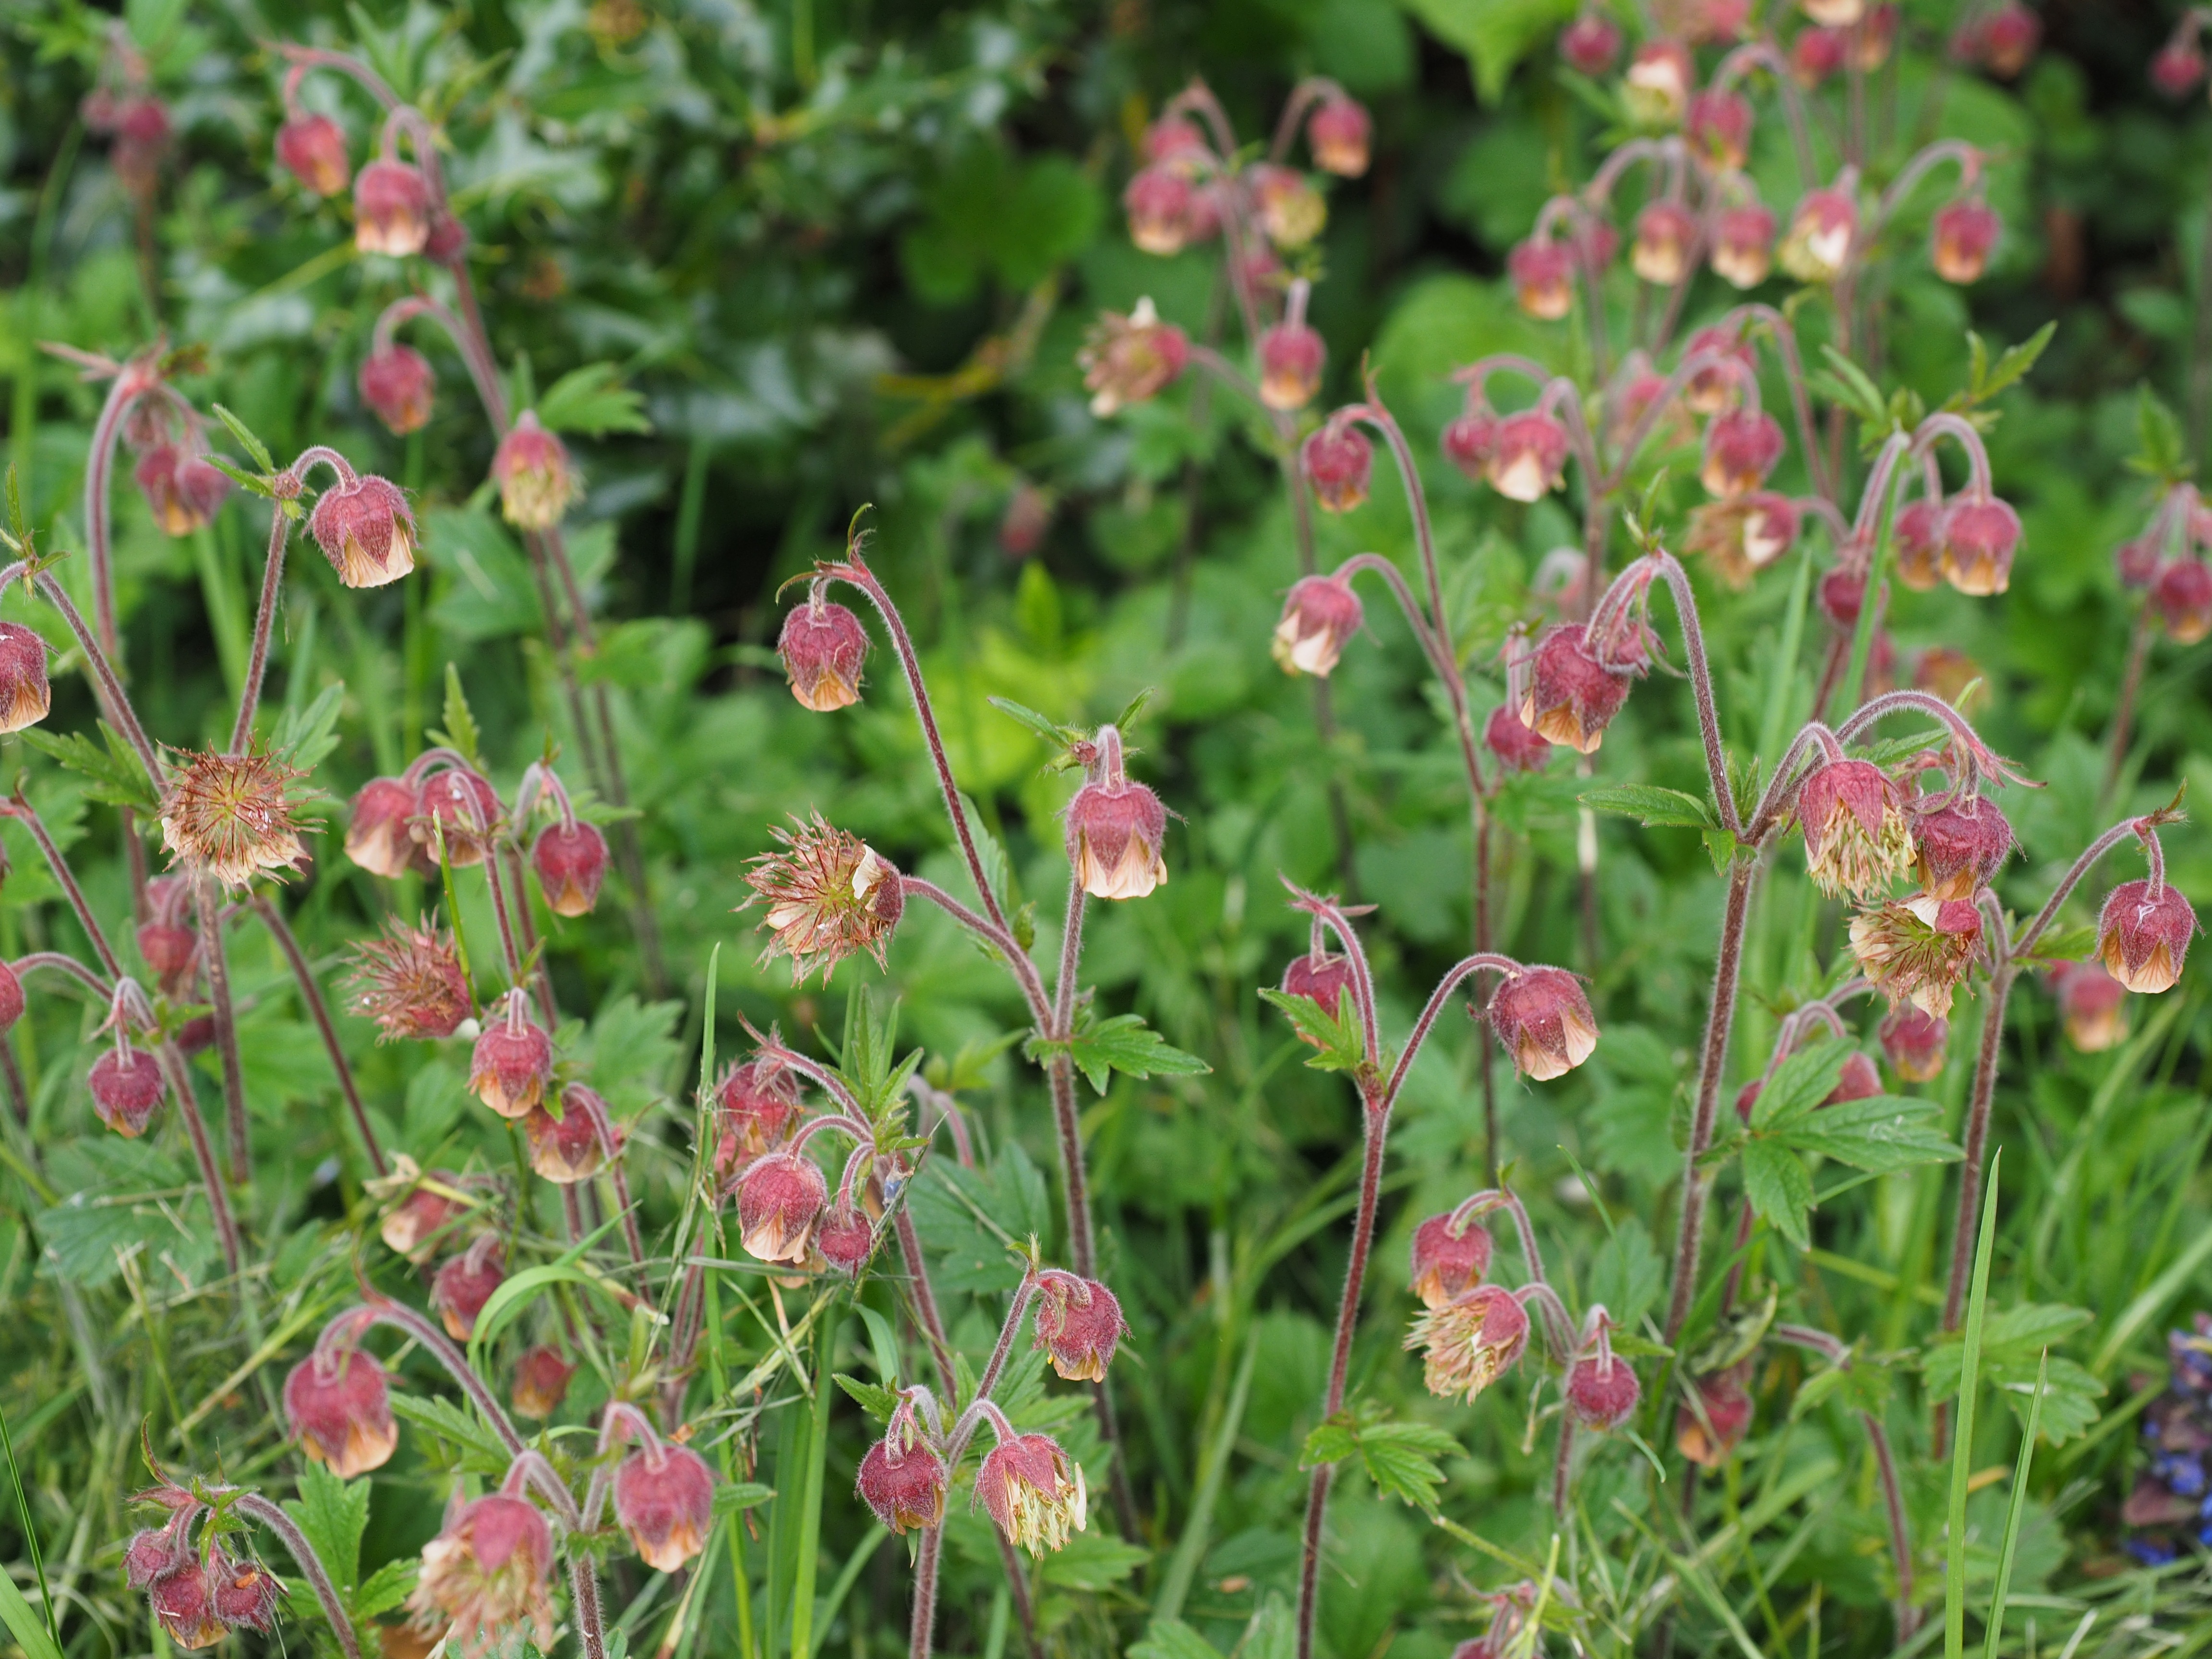
plant, meadow, sweet, flower, red, herb, hanging, flora, wild flower, wildflower, flowers, wild plant, pointed flower, geranium, blood, shrub, capuchin, inflorescence, rose greenhouse, flowering plant, grassland plants, geum, daisy family, rosaceae, sammelfrucht, avens, water benedict, mr god's bread, water wurz, kaminfegerchen, geum rivale, nodding flowers, nodding, bach benedict, heart wurz, nussfr chtche, velcro fruits, blutstroepfle, annual plant, land plant, pink family, everlasting sweet pea, geraniales